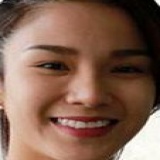
diễn viên Diệp Lâm Anh